List of international cricketers from Jamaica

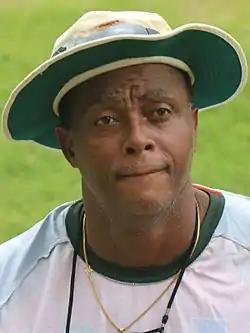
Courtney Walsh—the leading Jamaican wicket taker in Tests and ODIs.

The island nation of Jamaica is one of the regions which makes up the West Indies cricket team. It has produced international cricketers in all forms of the game—Tests, One Day Internationals (ODIs) and Twenty20 Internationals (T20Is). Freddie Martin and Karl Nunes became the first Jamaicans to play international cricket when they appeared in the West Indies's inaugural Test match, against England in 1928. Nunes captained the West Indies during this match, the first of seven Jamaicans to do so.